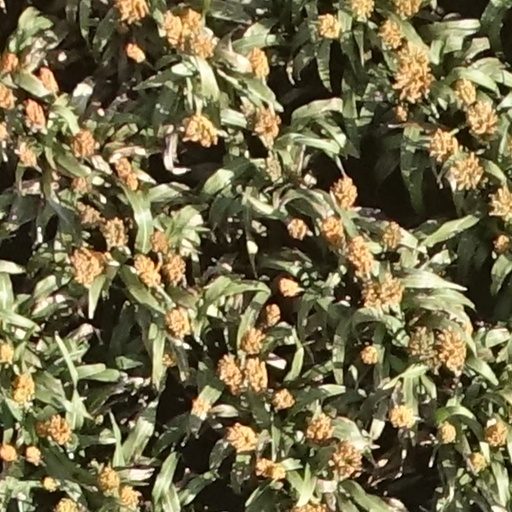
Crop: sorghum